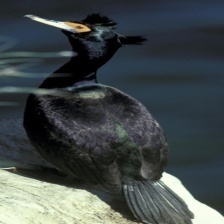
Species: RED FACED CORMORANT
Scientific name: PHALACROCORAX URILE